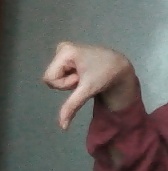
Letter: waw